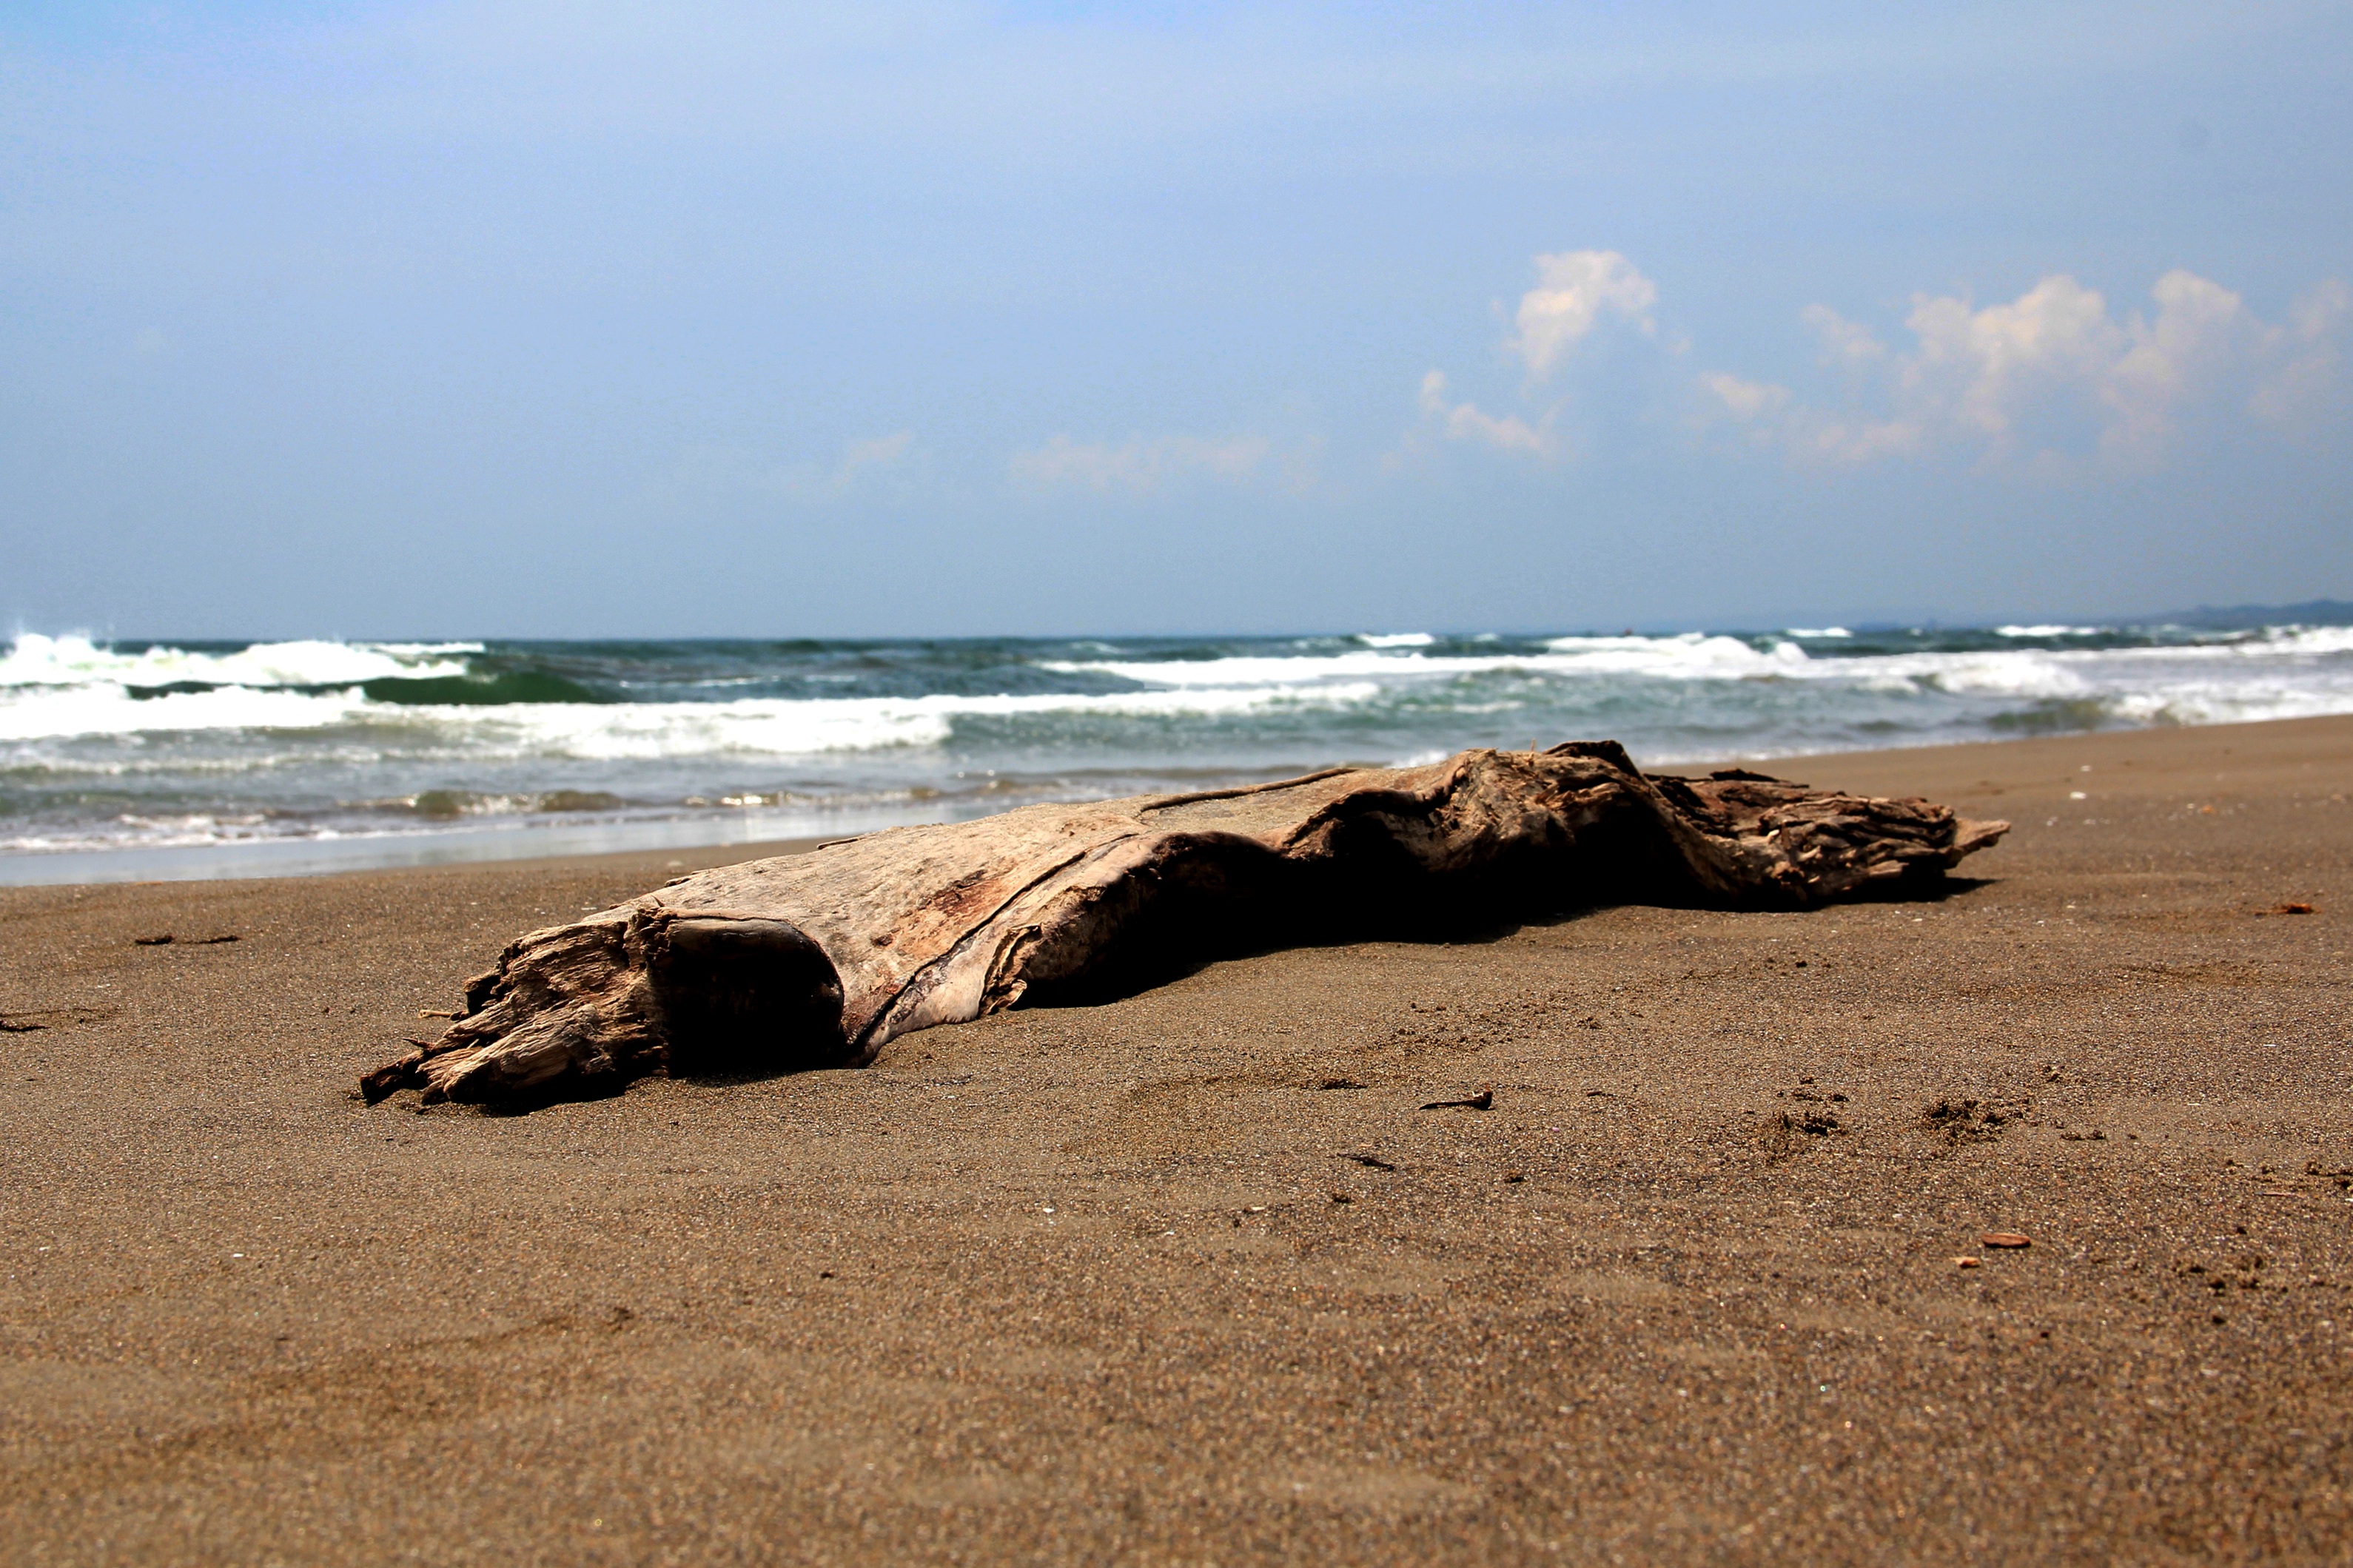
beach, landscape, sea, coast, sand, rock, ocean, horizon, wood, shore, wave, vacation, cliff, cove, bay, terrain, material, body of water, waves, mexico, cape, veracruz, natural environment, wind wave